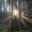
Label: forest